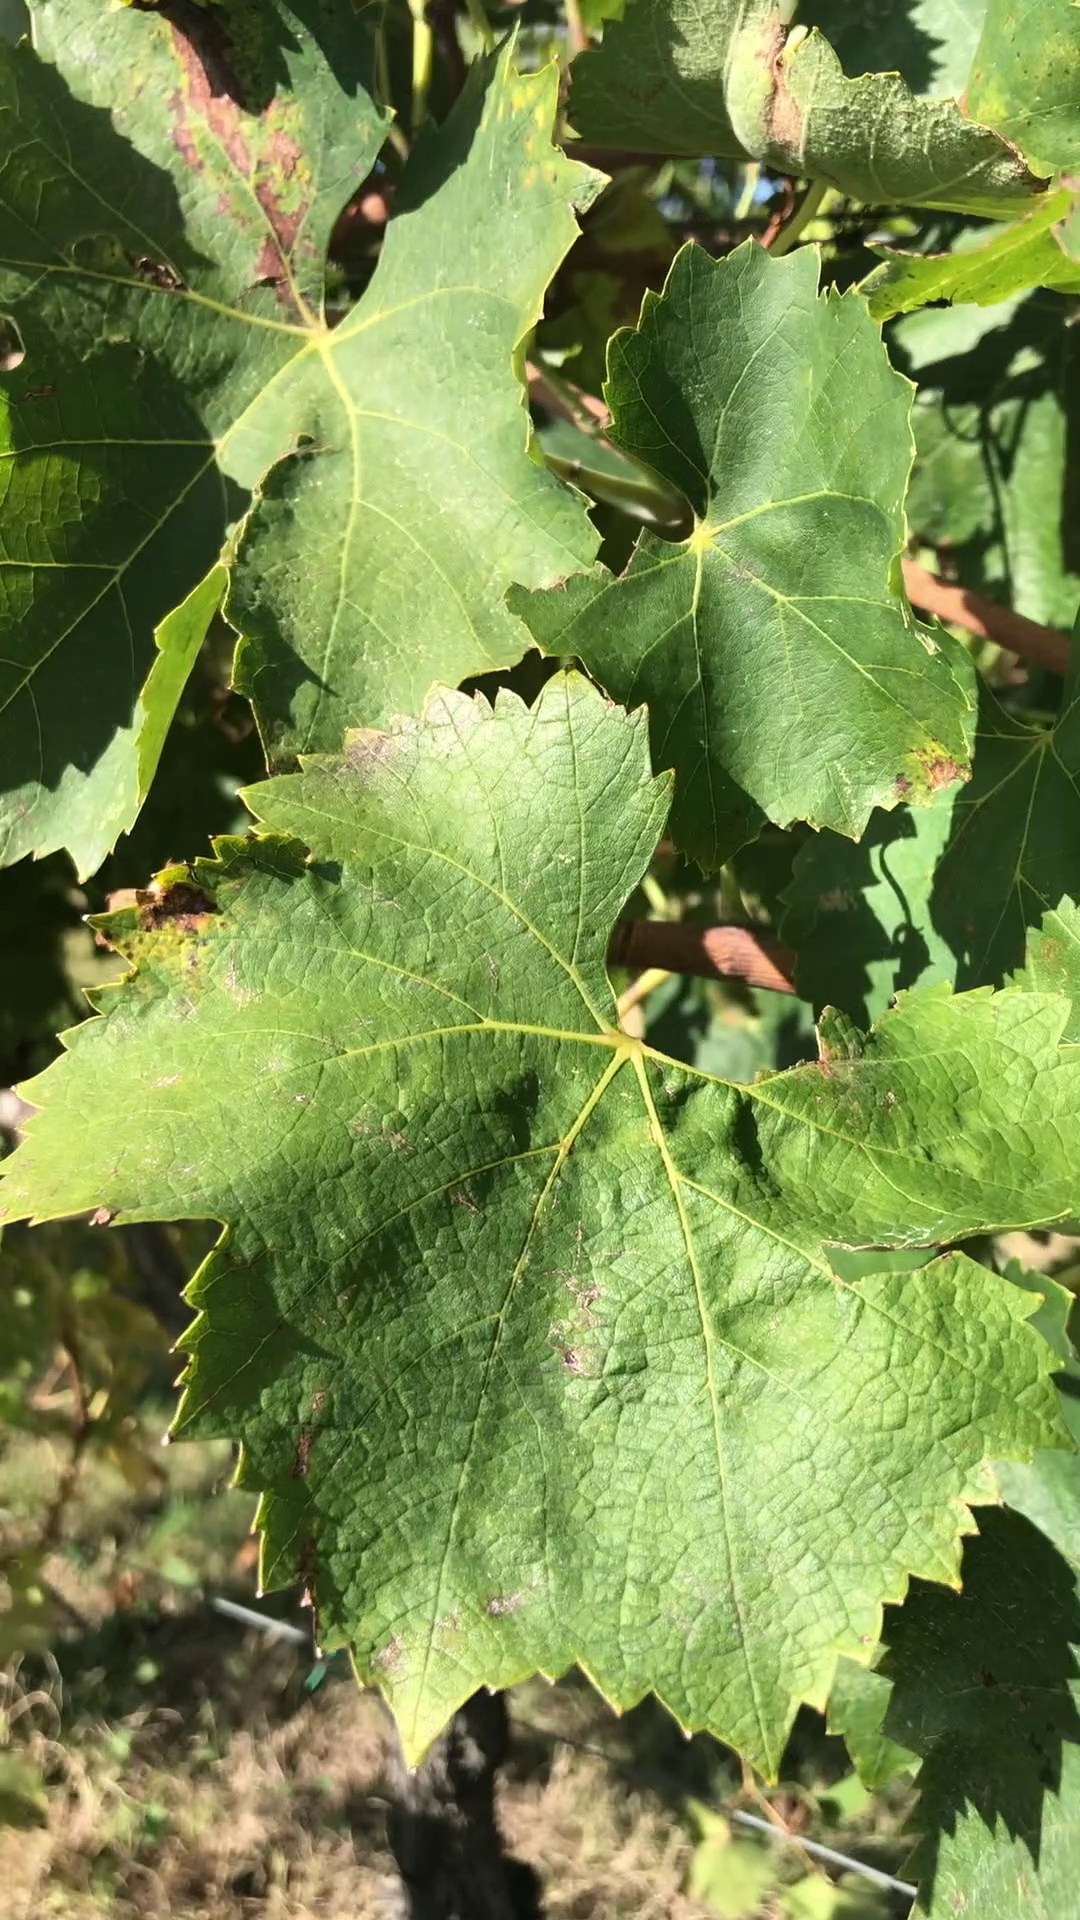
Label: healthy